Tim Wakefield

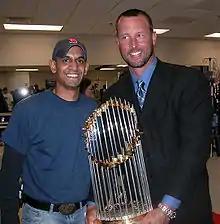
Wakefield (right) holding the 2004 World Series Trophy

With the Boston Red Sox rotation struggling from injuries to top of the rotation starters Roger Clemens and Aaron Sele early in the 1995 season, Wakefield was called up from Triple-A, and soon proved to be their most dependable starter. He began the season with a 1.65 earned run average and a 14–1 record through 17 games, six of which were complete games. He ended the year 16–8 with a 2.95 earned run average, helping the Red Sox win the American League East division title, and capturing the "Sporting News" American League Comeback Player of the Year. He finished third in the AL Cy Young Award balloting.